Egidio Armelloni

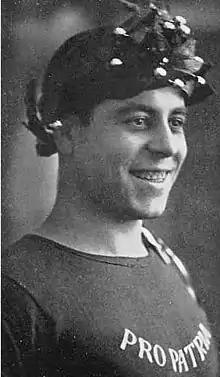
Armelloni

Egidio Luigi Secondo Armelloni (22 July 1909 – 4 May 1997) was an Italian gymnast. He at the 1936 and 1948 Olympics and finished in fifth place with the Italian team. His best individual result was 11th place on the pommel horse in 1936.